Light Rail (MTR)

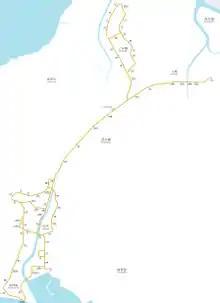
Geographically accurate map of the Light Rail network

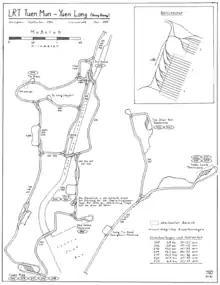
Track layout diagram of the network in 1996

The Light Rail, also known as the Light Rail Transit (LRT), officially the North-West Railway, is a light rail system in Hong Kong, serving the northwestern New Territories, within Tuen Mun District and Yuen Long District. The system operates over track, using overhead power supply. It was once one of four systems comprising the KCR network in Hong Kong, before the MTR–KCR merger in 2007. It has a daily ridership of about 483,000 people. The network is coloured goldenrod on the MTR map.